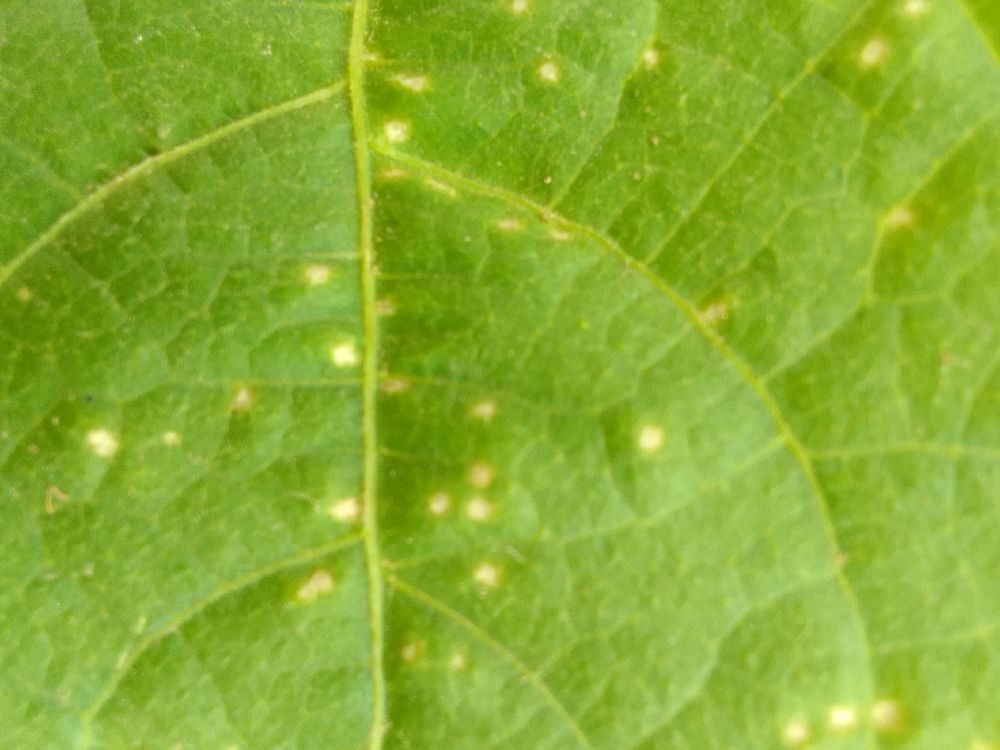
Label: rust